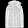
Label: Coat